Saltpeter Cave

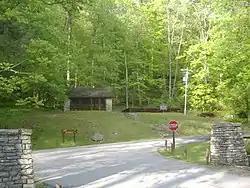

Saltpeter Cave, in Carter Caves State Resort Park near Olive Hill, Kentucky. It was listed on the National Register of Historic Places in 2001.